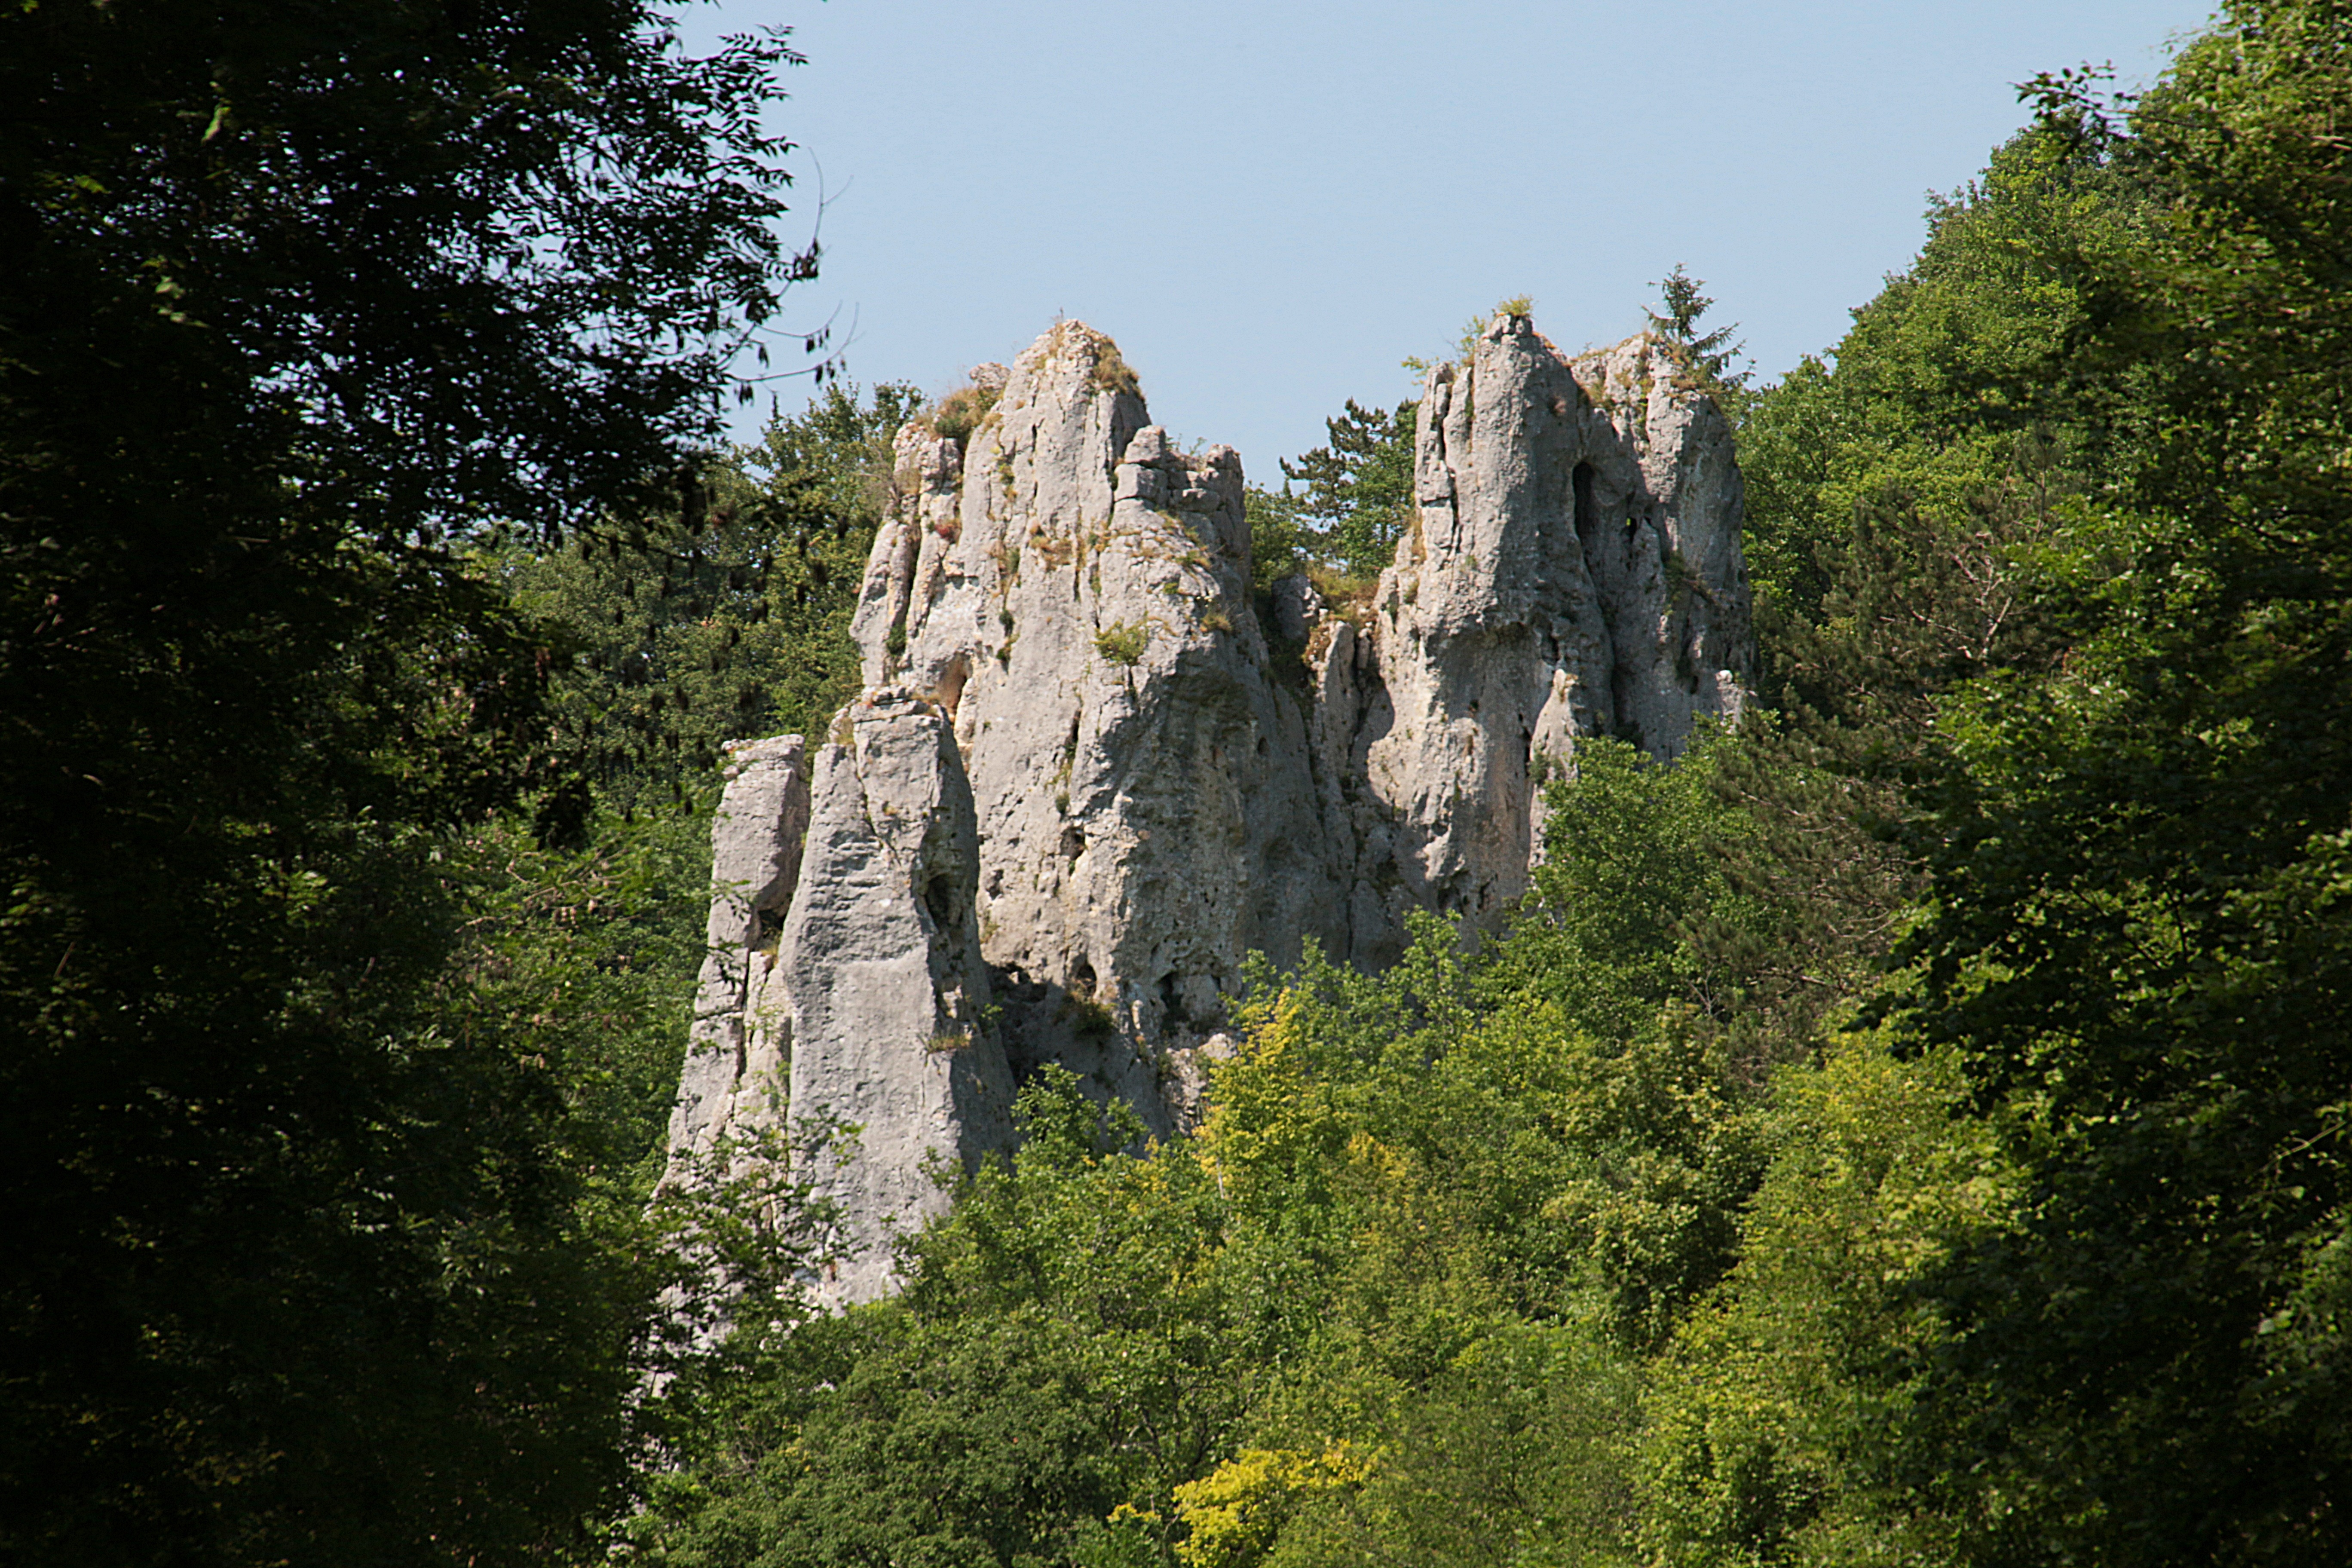
rock, chateau, valley, castle, climbing, rock climbing, mountaineering, rocks, ruins, monastery, roche, yonne